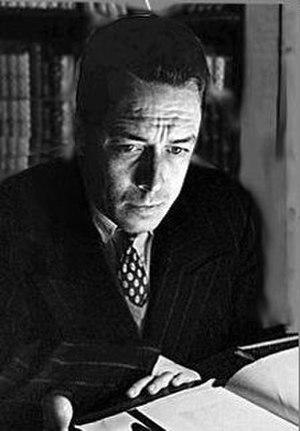
La période dite de l’Algérie française, ou de l’Algérie coloniale, va, dans l'histoire de l'Algérie, de 1830, avec la prise d'Alger, à 1962, avec l'indépendance du pays. Cette période est parfois aussi désignée, dans son ensemble, comme celle de la colonisation, de la présence ou de l'occupation française de l'Algérie.